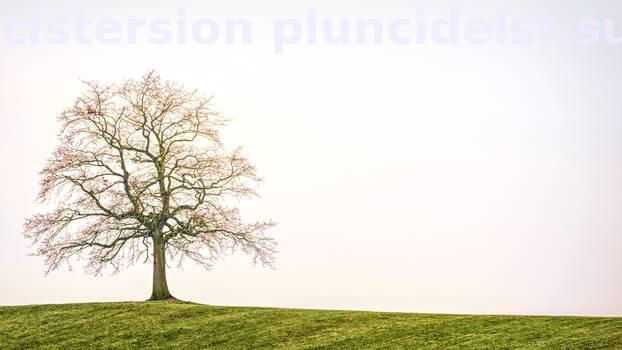
Label: Watermark